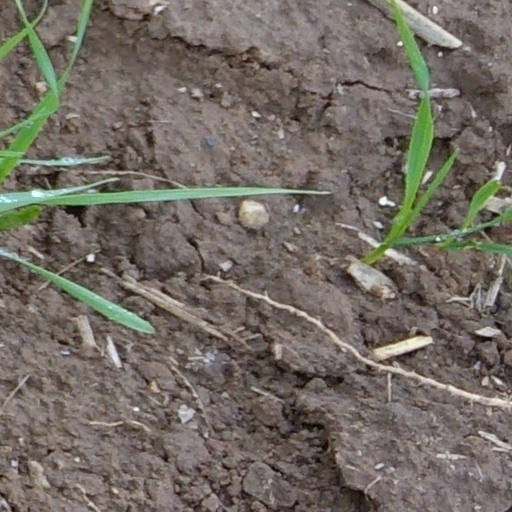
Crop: wheat